Eldin Huseinbegović

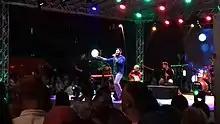
Huseinbegović singing on Eid solemnity 2019 in Zenica

On 12 August 2019 (2nd day of Eid al-Adha 2019), Huseinbegović was Armin Muzaferija's guest on Zenica city-square concert entitled "Eid solemnity".p